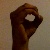
The image shows a hand gesture representing the letter 'O' in Indian Sign Language.